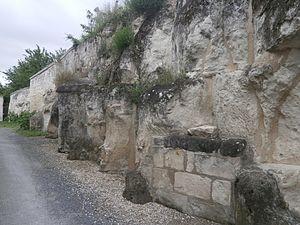
La rue des Perrières (anciennes douves de Candes)
Candes-Saint-Martin, parfois abrégé « Candes » dans le langage courant, est une commune française du département d'Indre-et-Loire, en région Centre-Val de Loire.